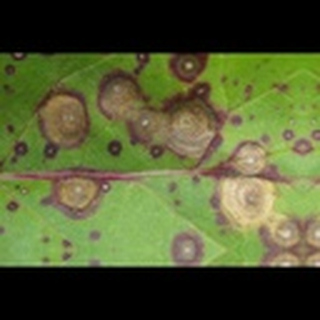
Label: cotton_target_spot